Embassy of Germany, Washington, D.C.

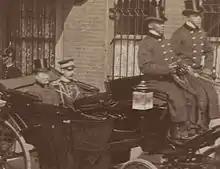
Theodore Roosevelt and aide de camp Col. Bingham depart the chancery of the German embassy in the presidential state coach following a return visit to Prince Henry of Prussia in 1902.

In 1894 the German embassy occupied a new chancery at 1435 Massachusetts Avenue. That building, constructed in 1873 as a private residence on a design by Adolf Cluss, was subsequently expanded to include 70 rooms, and would be occupied by Germany – with wartime interruptions – for nearly 50 years. The opening of the embassy was marked by a formal ball attended by 500 members of the Washington diplomatic corps, along with several members of the United States Congress and Chief Justice of the United States Melville Fuller. Music was provided by a detachment of the United States Marine Band. In this early period the embassy also hosted the return visit of President of the United States Theodore Roosevelt to Prince Henry of Prussia during the prince's official visit to the United States in 1902.